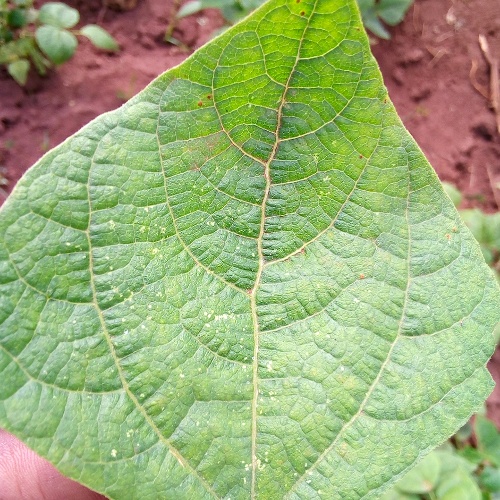
Leaf condition: healthy